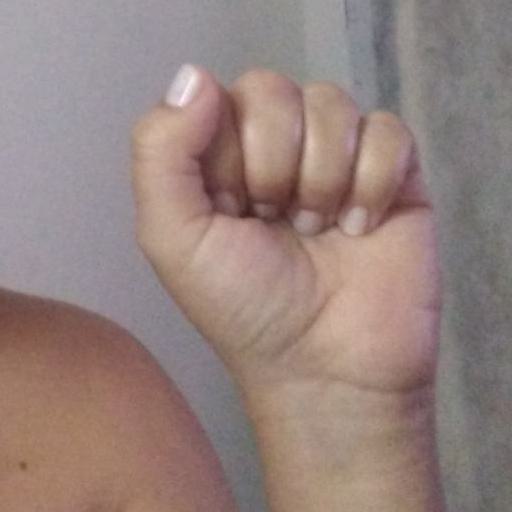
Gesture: fist